Christianity and Druze

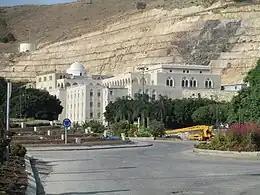
The complex of Maqam Nabi Shu'ayb hosting the tomb of Shuaib

Cave of Elijah is the name used for two grottoes on Mount Carmel, in Haifa, Israel, associated with Biblical prophet Elijah. The main shrine known as the "Cave of Elijah" is located on Haifa's Allenby Road, on Mount Carmel, approximately 40 m above sea level. For centuries, it has been a destination for Jewish, Christian, Muslim and Druze pilgrims. The Cave of Elijah in Allenby Road is divided into twos sections for praying, one for men and one for women; the cave is behind a velvet curtain. The Cave is also known as el-Khader in Arabic. The Druze regard it as holy, and many among them identify Elijah as "el-Khidr", the green prophet who symbolizes water and life. The cave has been considered by some as miracle-working. Sick people are said to be brought to the Cave in hope that they will be cured.